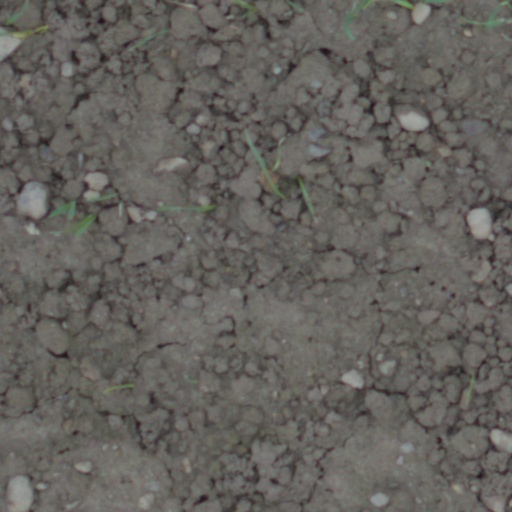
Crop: wheat